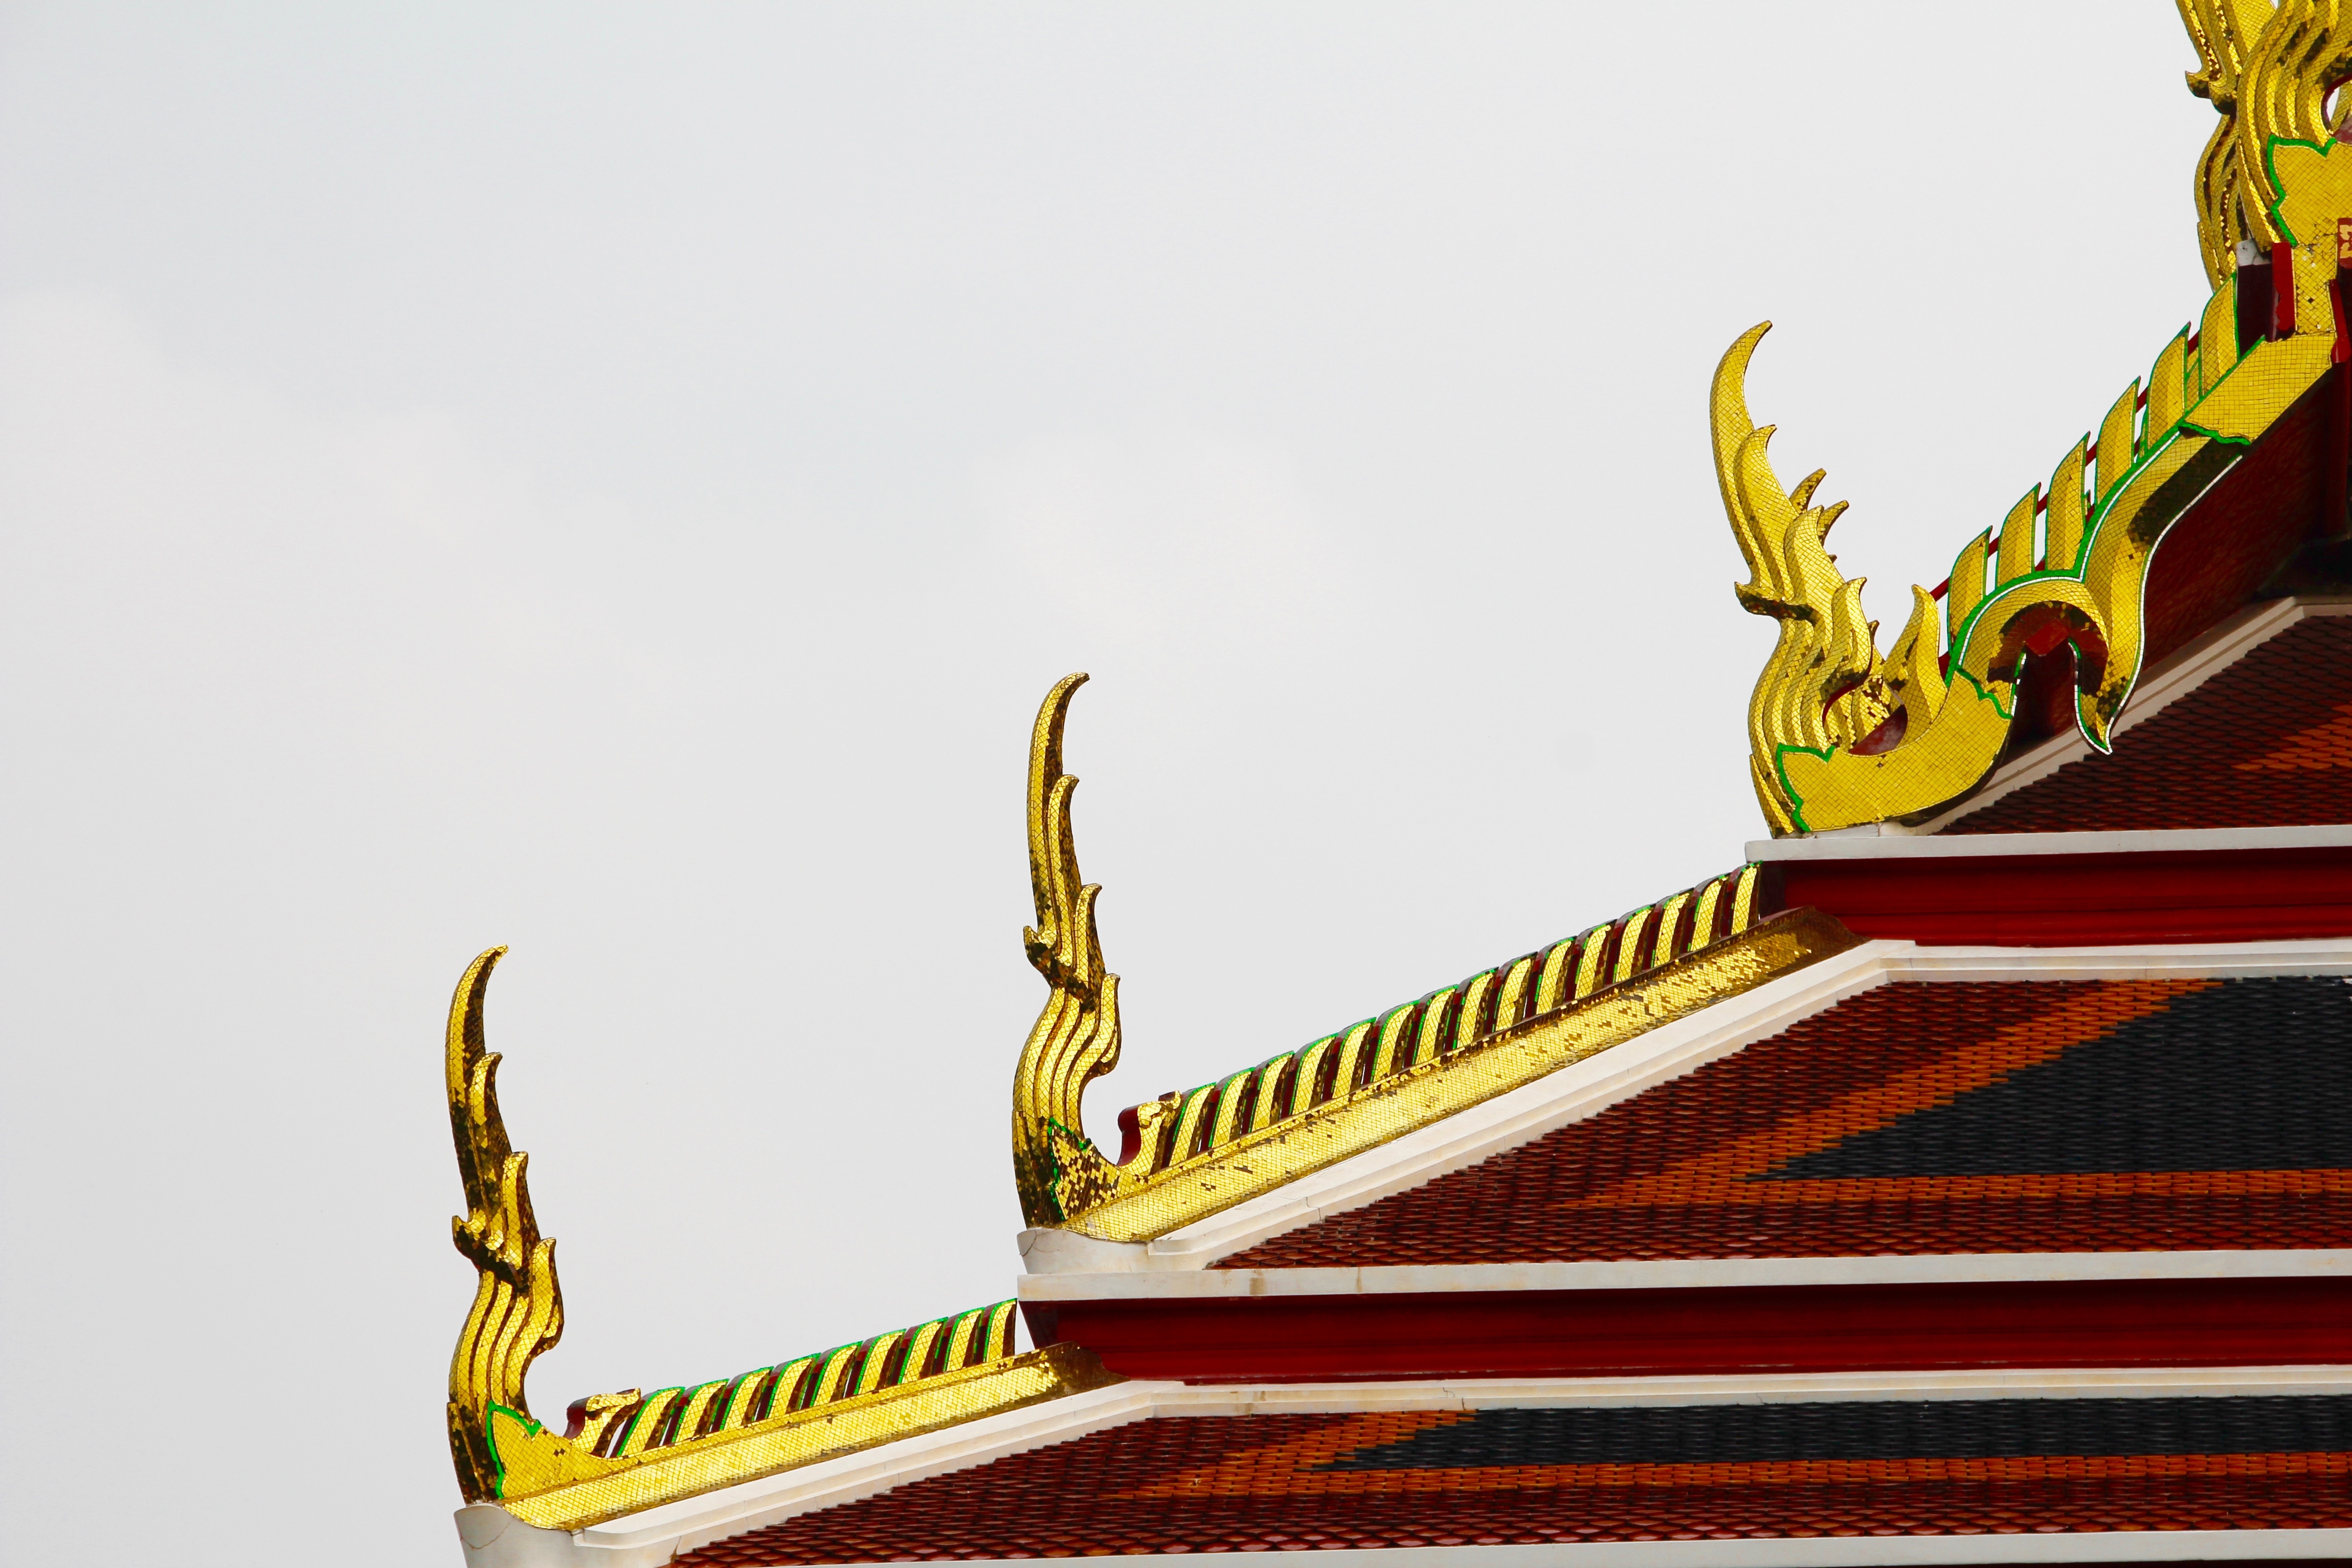
architecture, roof, building, palace, vehicle, buddhism, asia, yellow, thailand, illustration, temple, bangkok, thai, southeast, royal palace